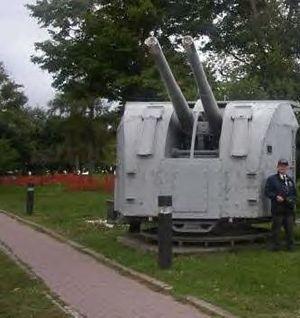
Le NCSM Huron est un destroyer de la classe Tribal construit pour la marine royale canadienne pendant la Seconde Guerre mondiale. Il est le premier navire navire nommé d'après le peuple huron, originaire du Canada.